Ostrogoths

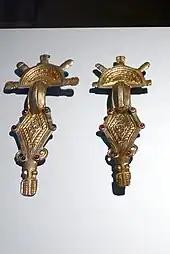
Ostrogothic bow-fibulae (c. 500) from Emilia-Romagna, Italy

The first part of the word "Ostrogoth" comes from a Germanic root "*auster-" meaning 'eastern'. According to the proposal of Wolfram, this was originally a boastful tribal name meaning "Goths of the rising sun", or "Goths glorified by the rising sun". By the 6th century, however, Jordanes, for example, believed that the Visigoths and Ostrogoths were two contrasting names simply meaning western and eastern Goths.